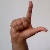
The image shows a hand gesture representing the letter 'L' in Indian Sign Language.